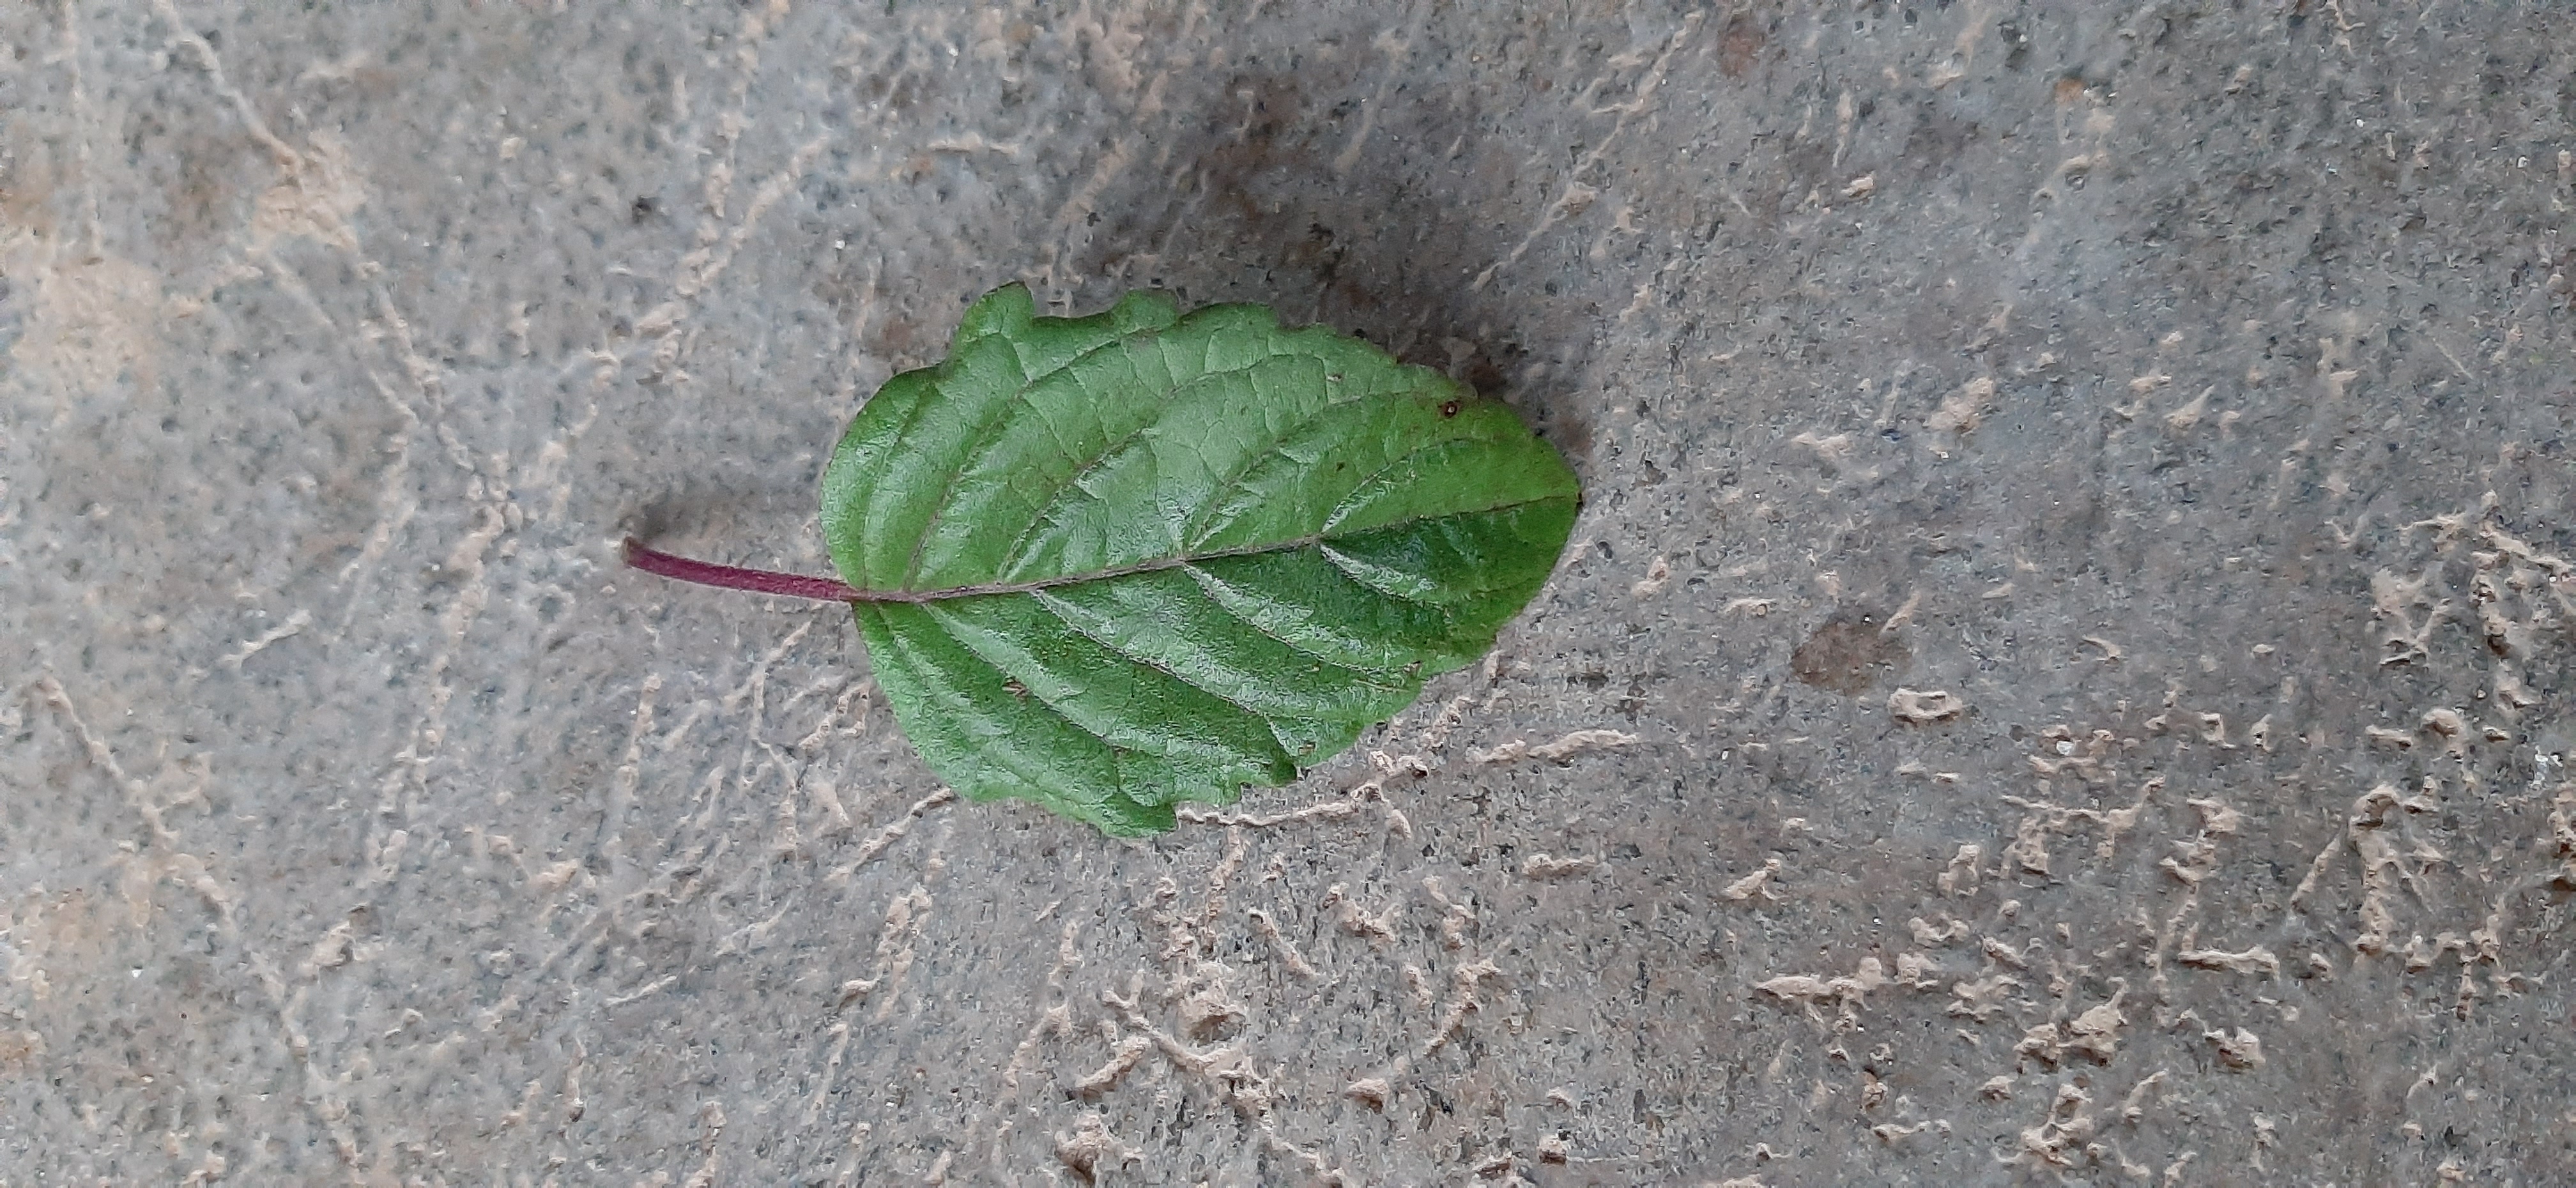
Plant: Tulsi